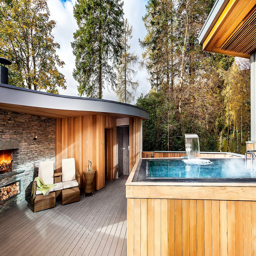
industry opened late last year in a timber and stone building overlooking a lake